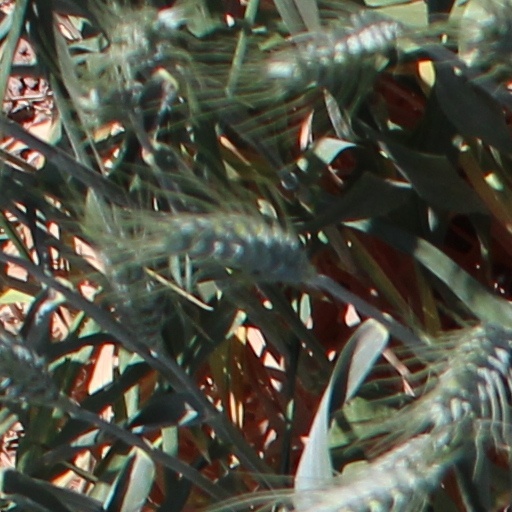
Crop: wheat